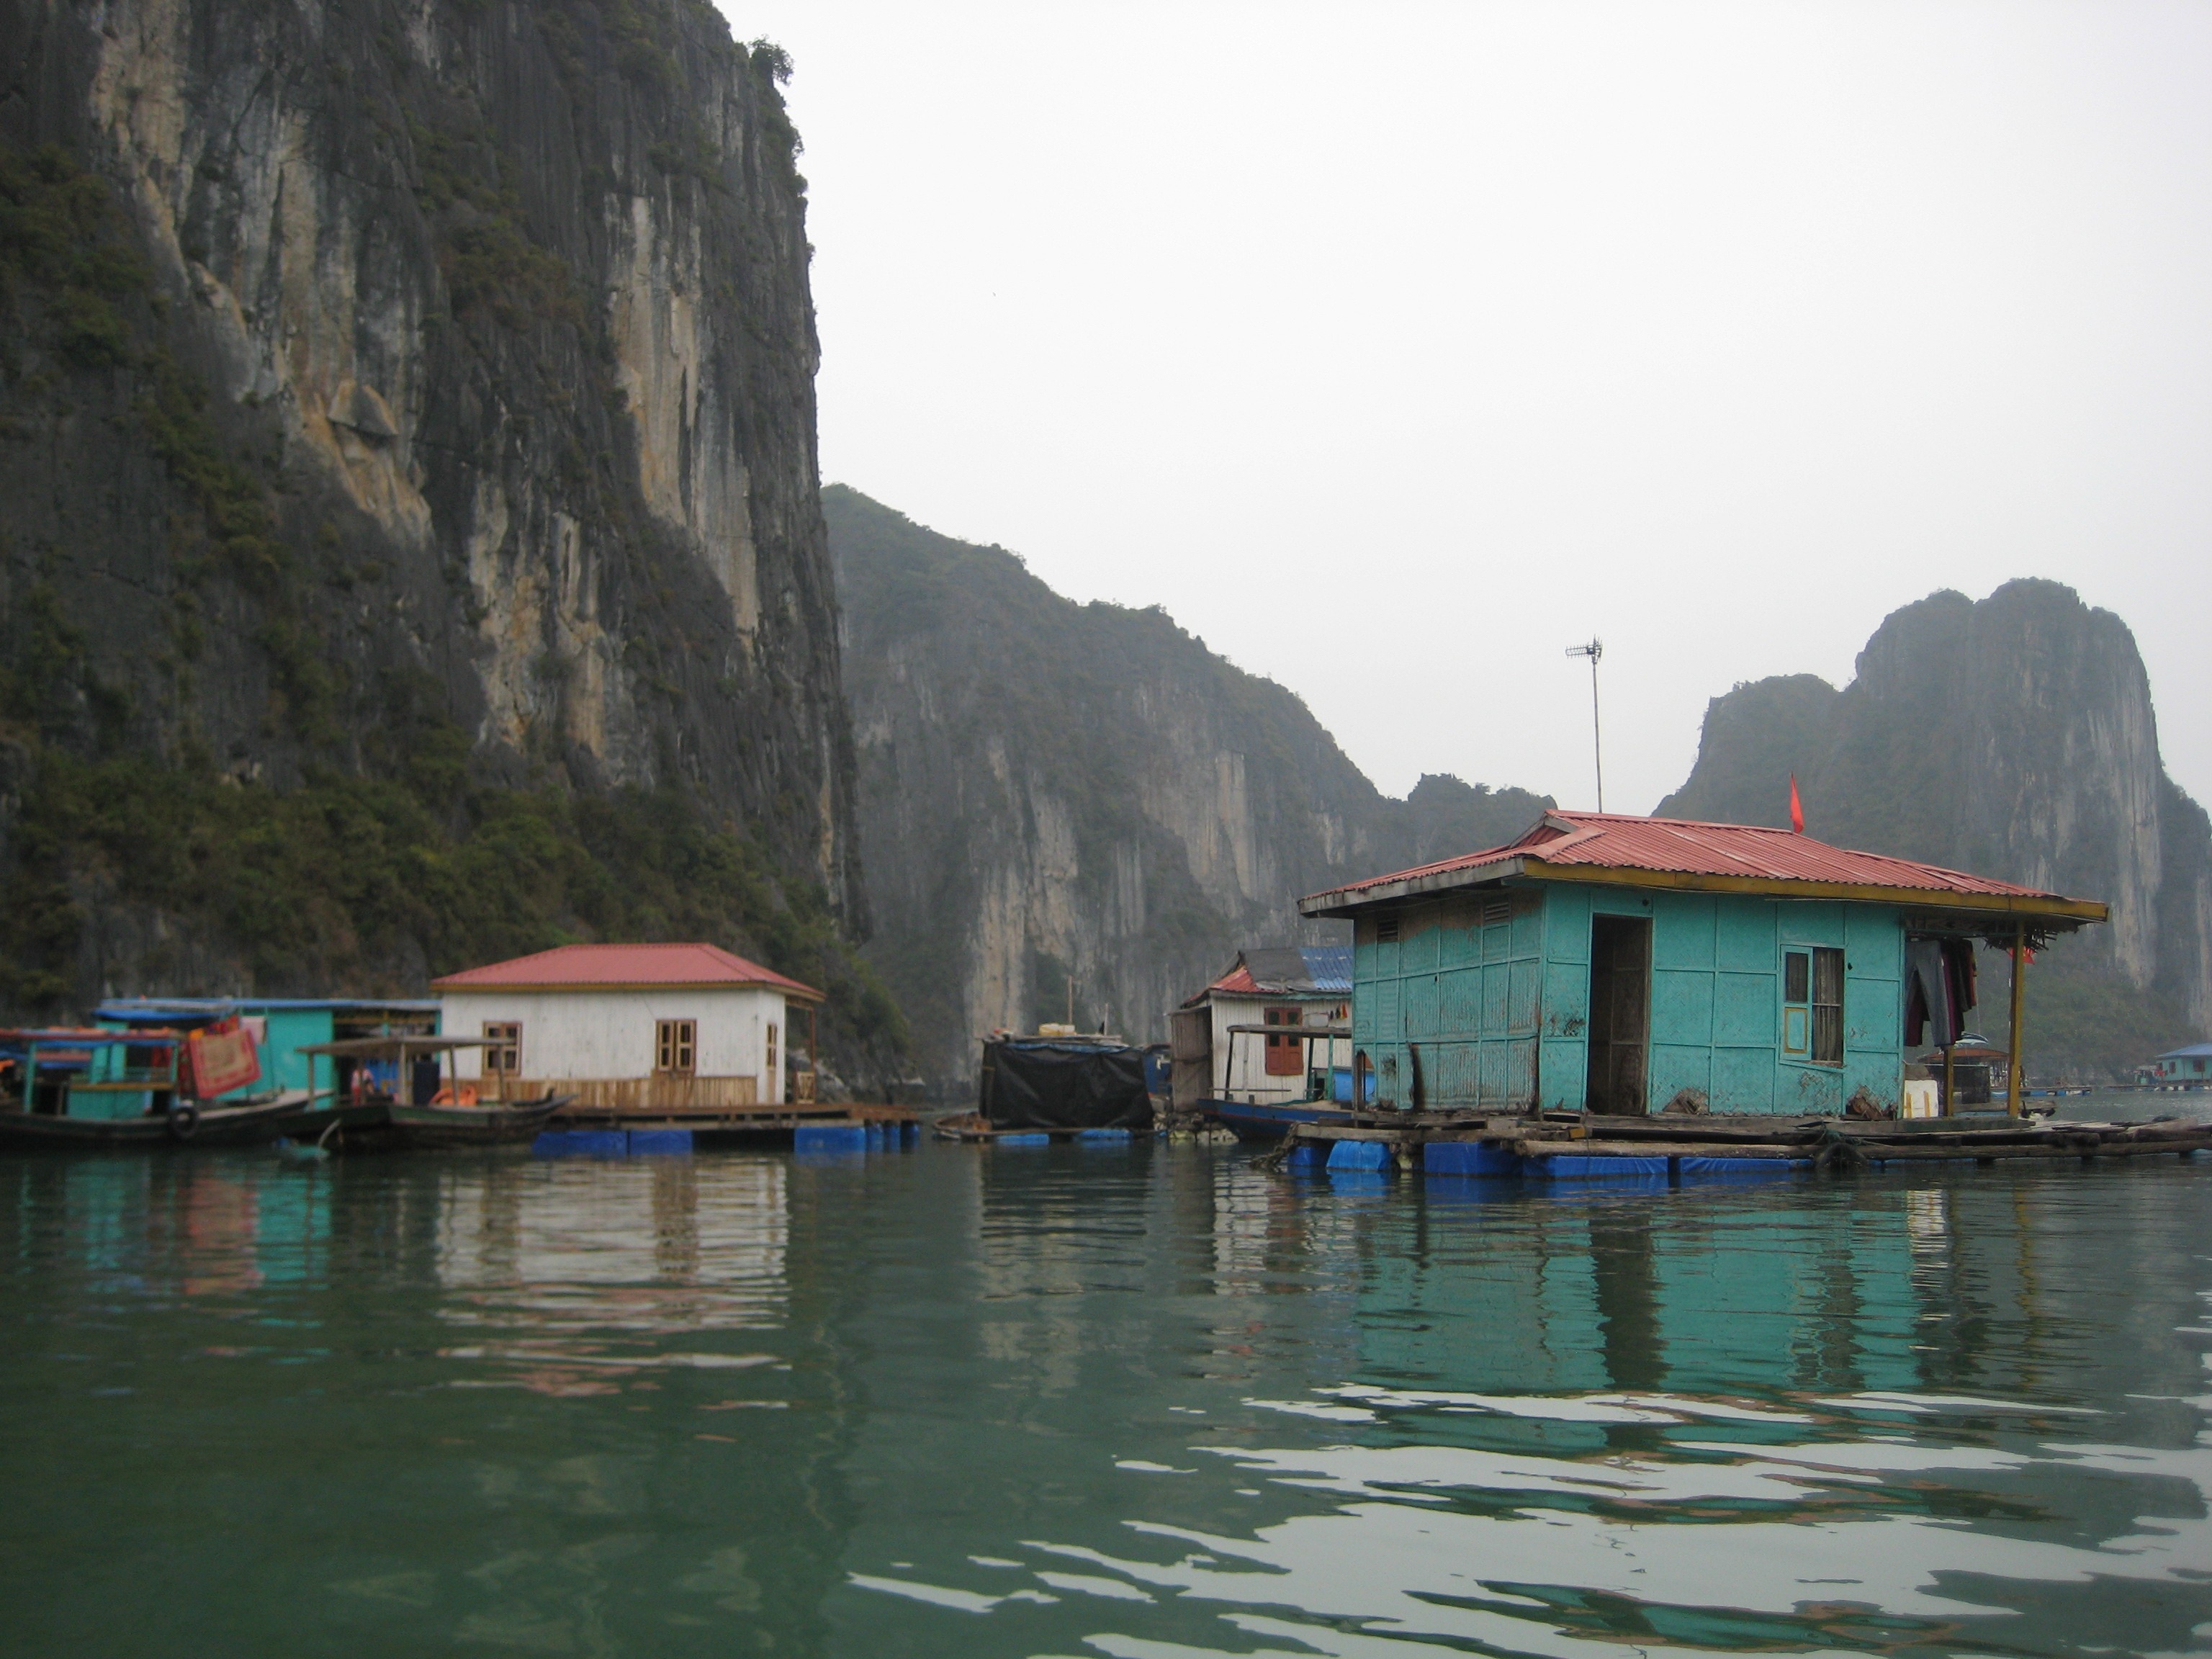
sea, coast, water, ocean, architecture, structure, lake, building, city, home, vacation, travel, village, cove, vehicle, bay, residence, exterior, residential, floating, dwelling, body of water, mountains, homes, houses, vietnam, halong, architecture design, landform, fishing village, halong bay, floating homes